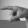
ASL letter: P